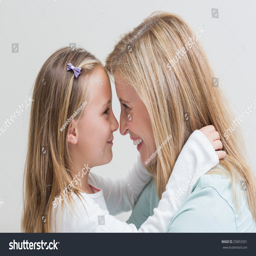
happy mother and daughter hugging in the bedroom